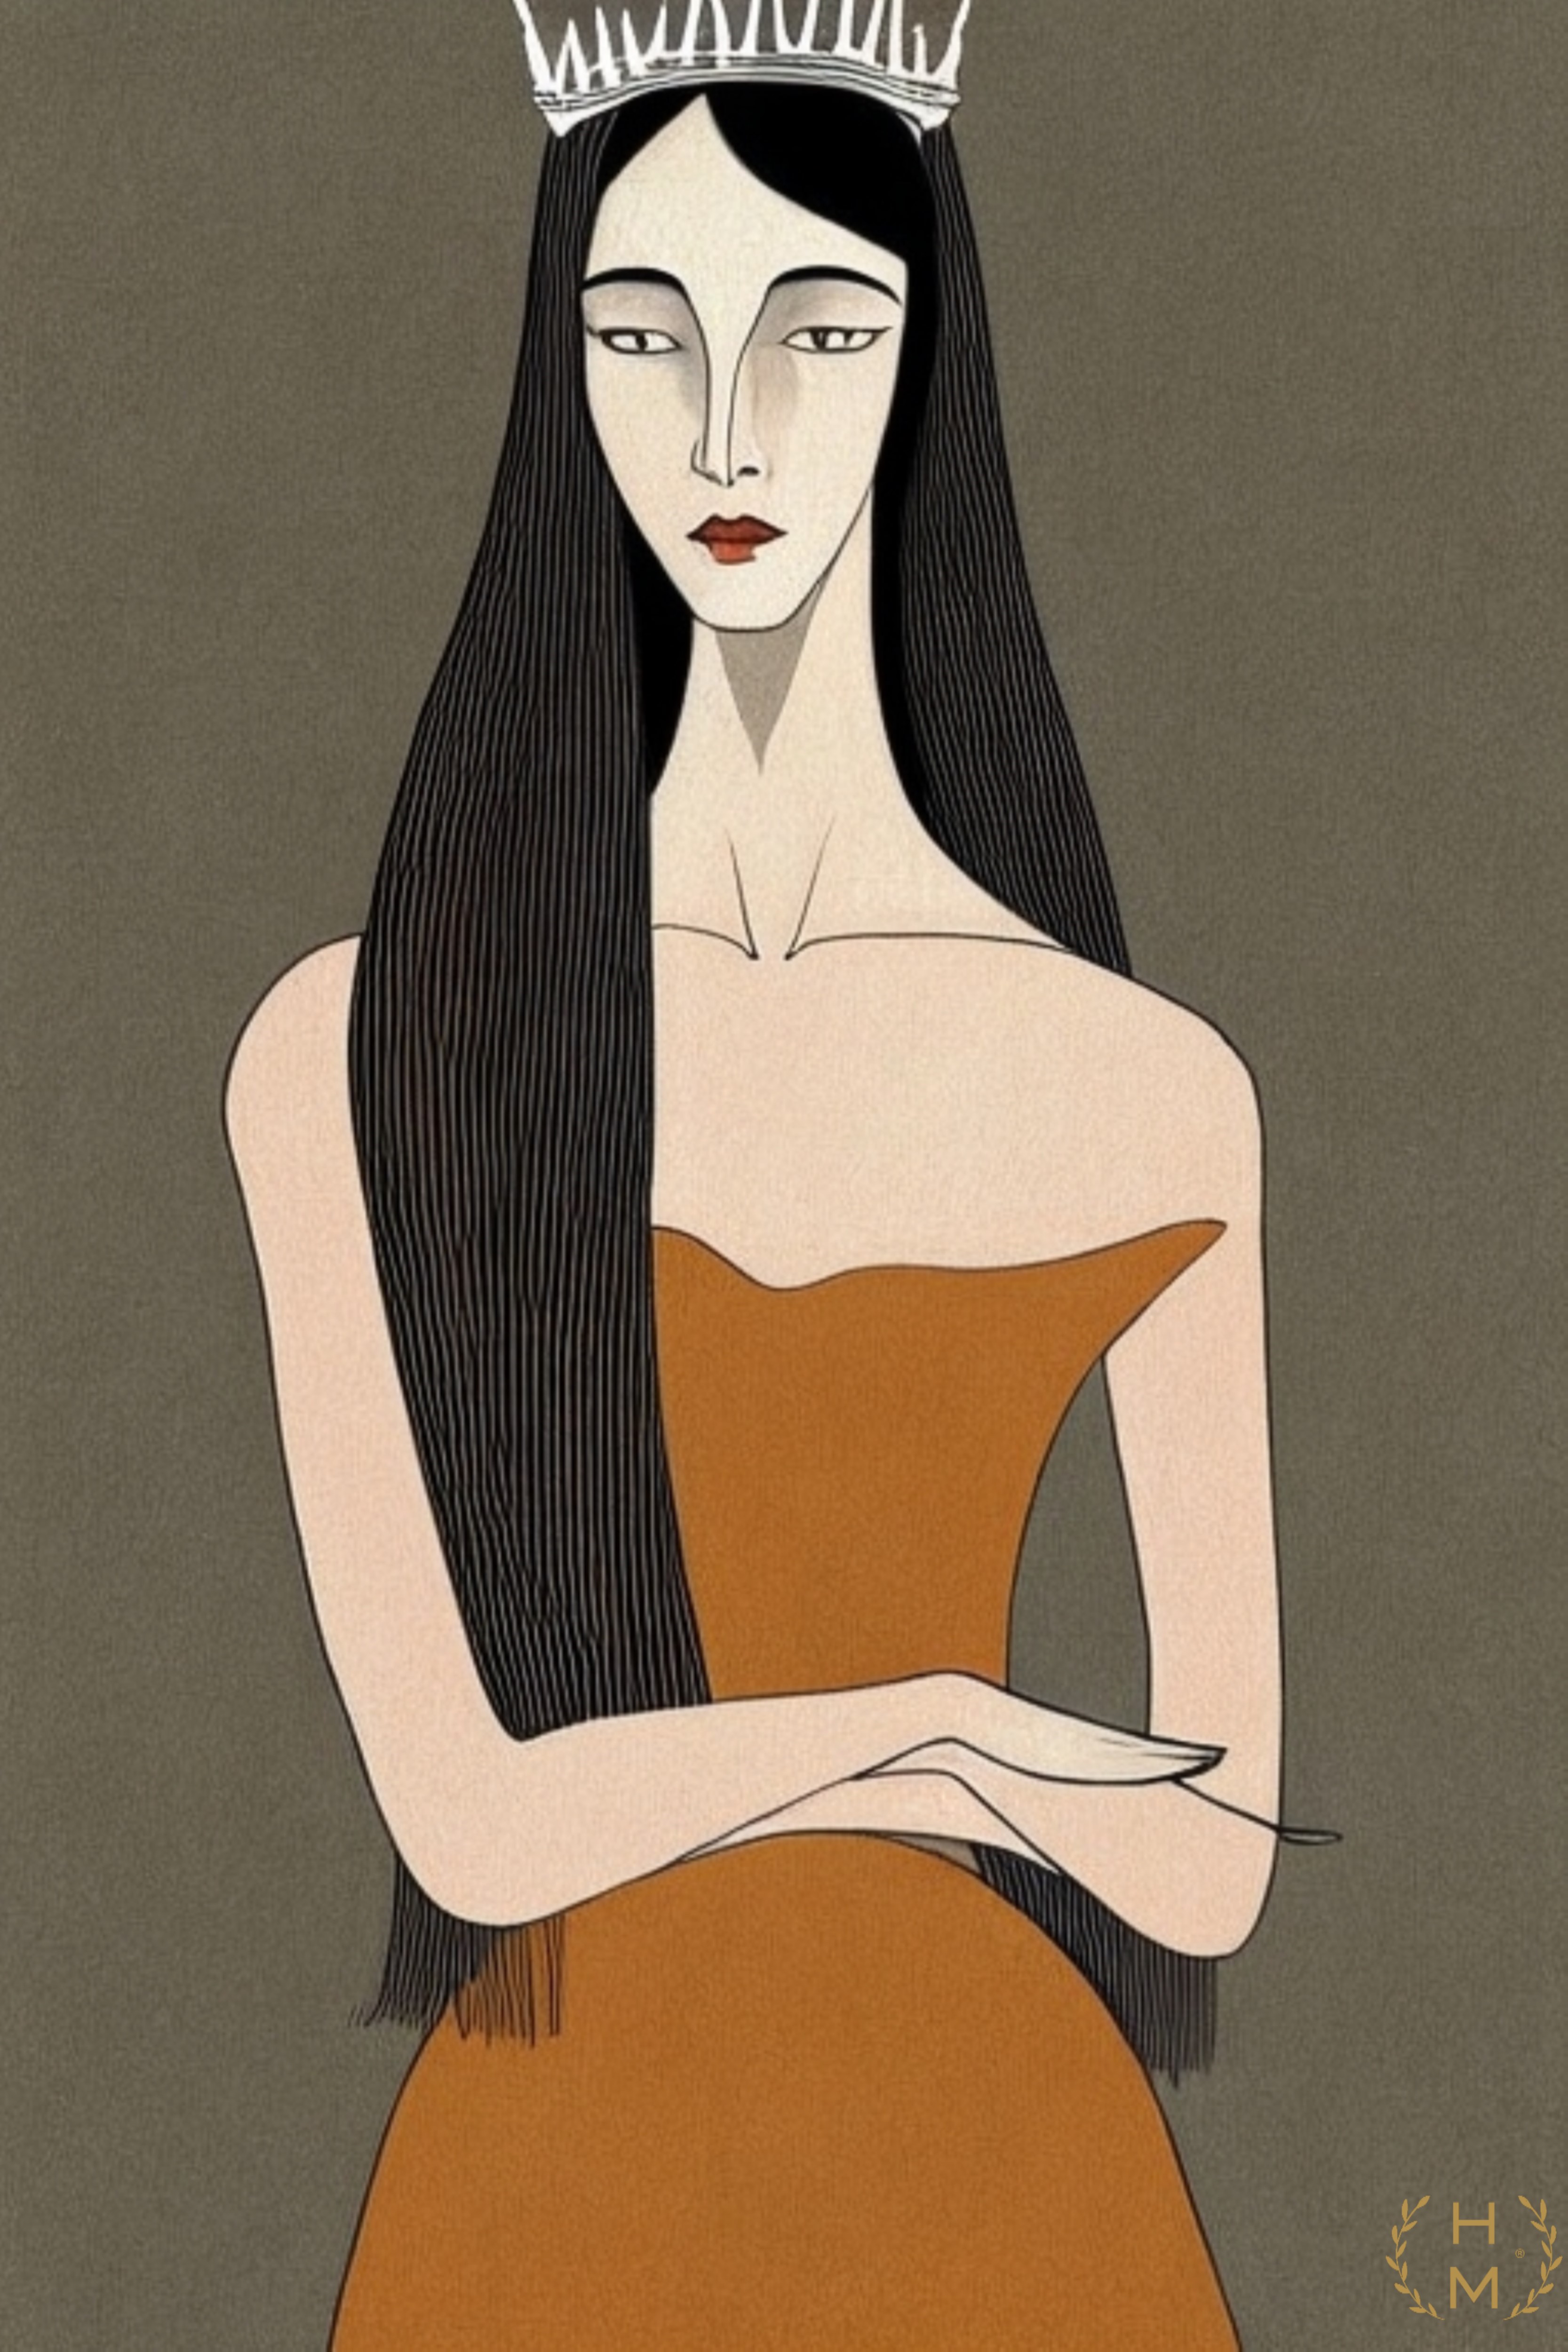
painting, art, artist, artwork, drawing, contemporary art, photography, illustration, paint, love, design, sketch, fine art, abstract art, creative, abstract, acrylic painting, nature, watercolor, art gallery, oil painting, gallery, modern art, abstract painting, digital art, contemporary painting, art collector, style, girl, woman, fashion, mort, hair, head, lip, chin, arm, eyebrow, eye, neck, human body, eyelash, sleeve, black hair, chest, waist, thigh, long hair, beauty, abdomen, human leg, elbow, kneeling, fashion design, eyewear, sitting, knee, flesh, graphics, pattern, t shirt, formal wear, visual arts, fictional character